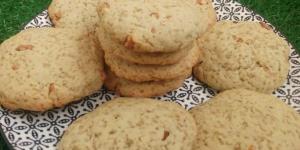
galletas de te matcha